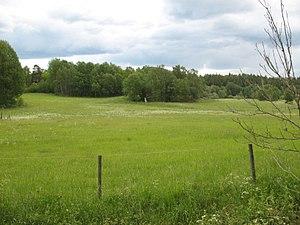
Les pierres runiques de Lingsberg sont deux pierres runiques, ainsi qu'un fragment d'une troisième, gravées en vieux norrois et situées dans une ferme de Lingberg, en Suède.